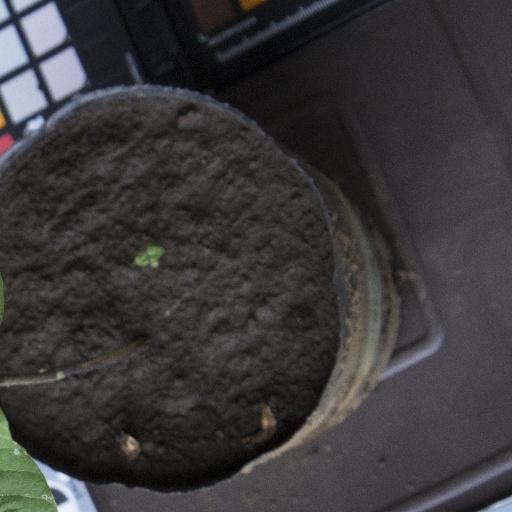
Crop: soybean